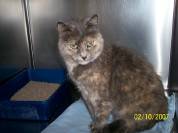
Label: cat